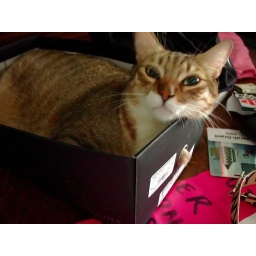
cat in the box